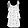
Label: Dress